Khmer language

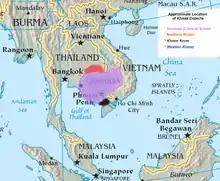
The approximate locations where various dialects of Khmer are spoken

Khmer is spoken by some 13 million people in Cambodia, where it is the official language. It is also a second language for most of the minority groups and indigenous hill tribes there. Additionally there are a million speakers of Khmer native to southern Vietnam (1999 census) and 1.4 million in northeast Thailand (2006).